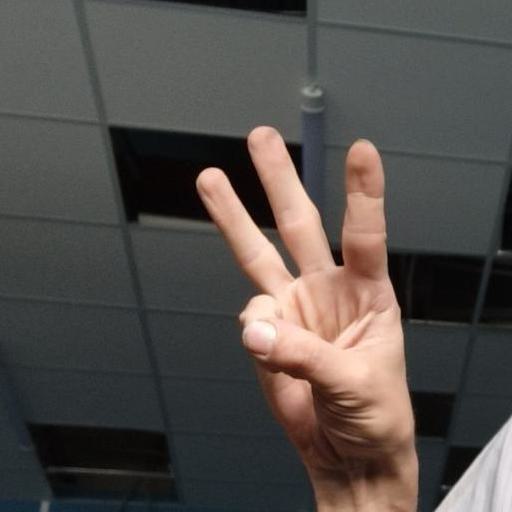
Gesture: three